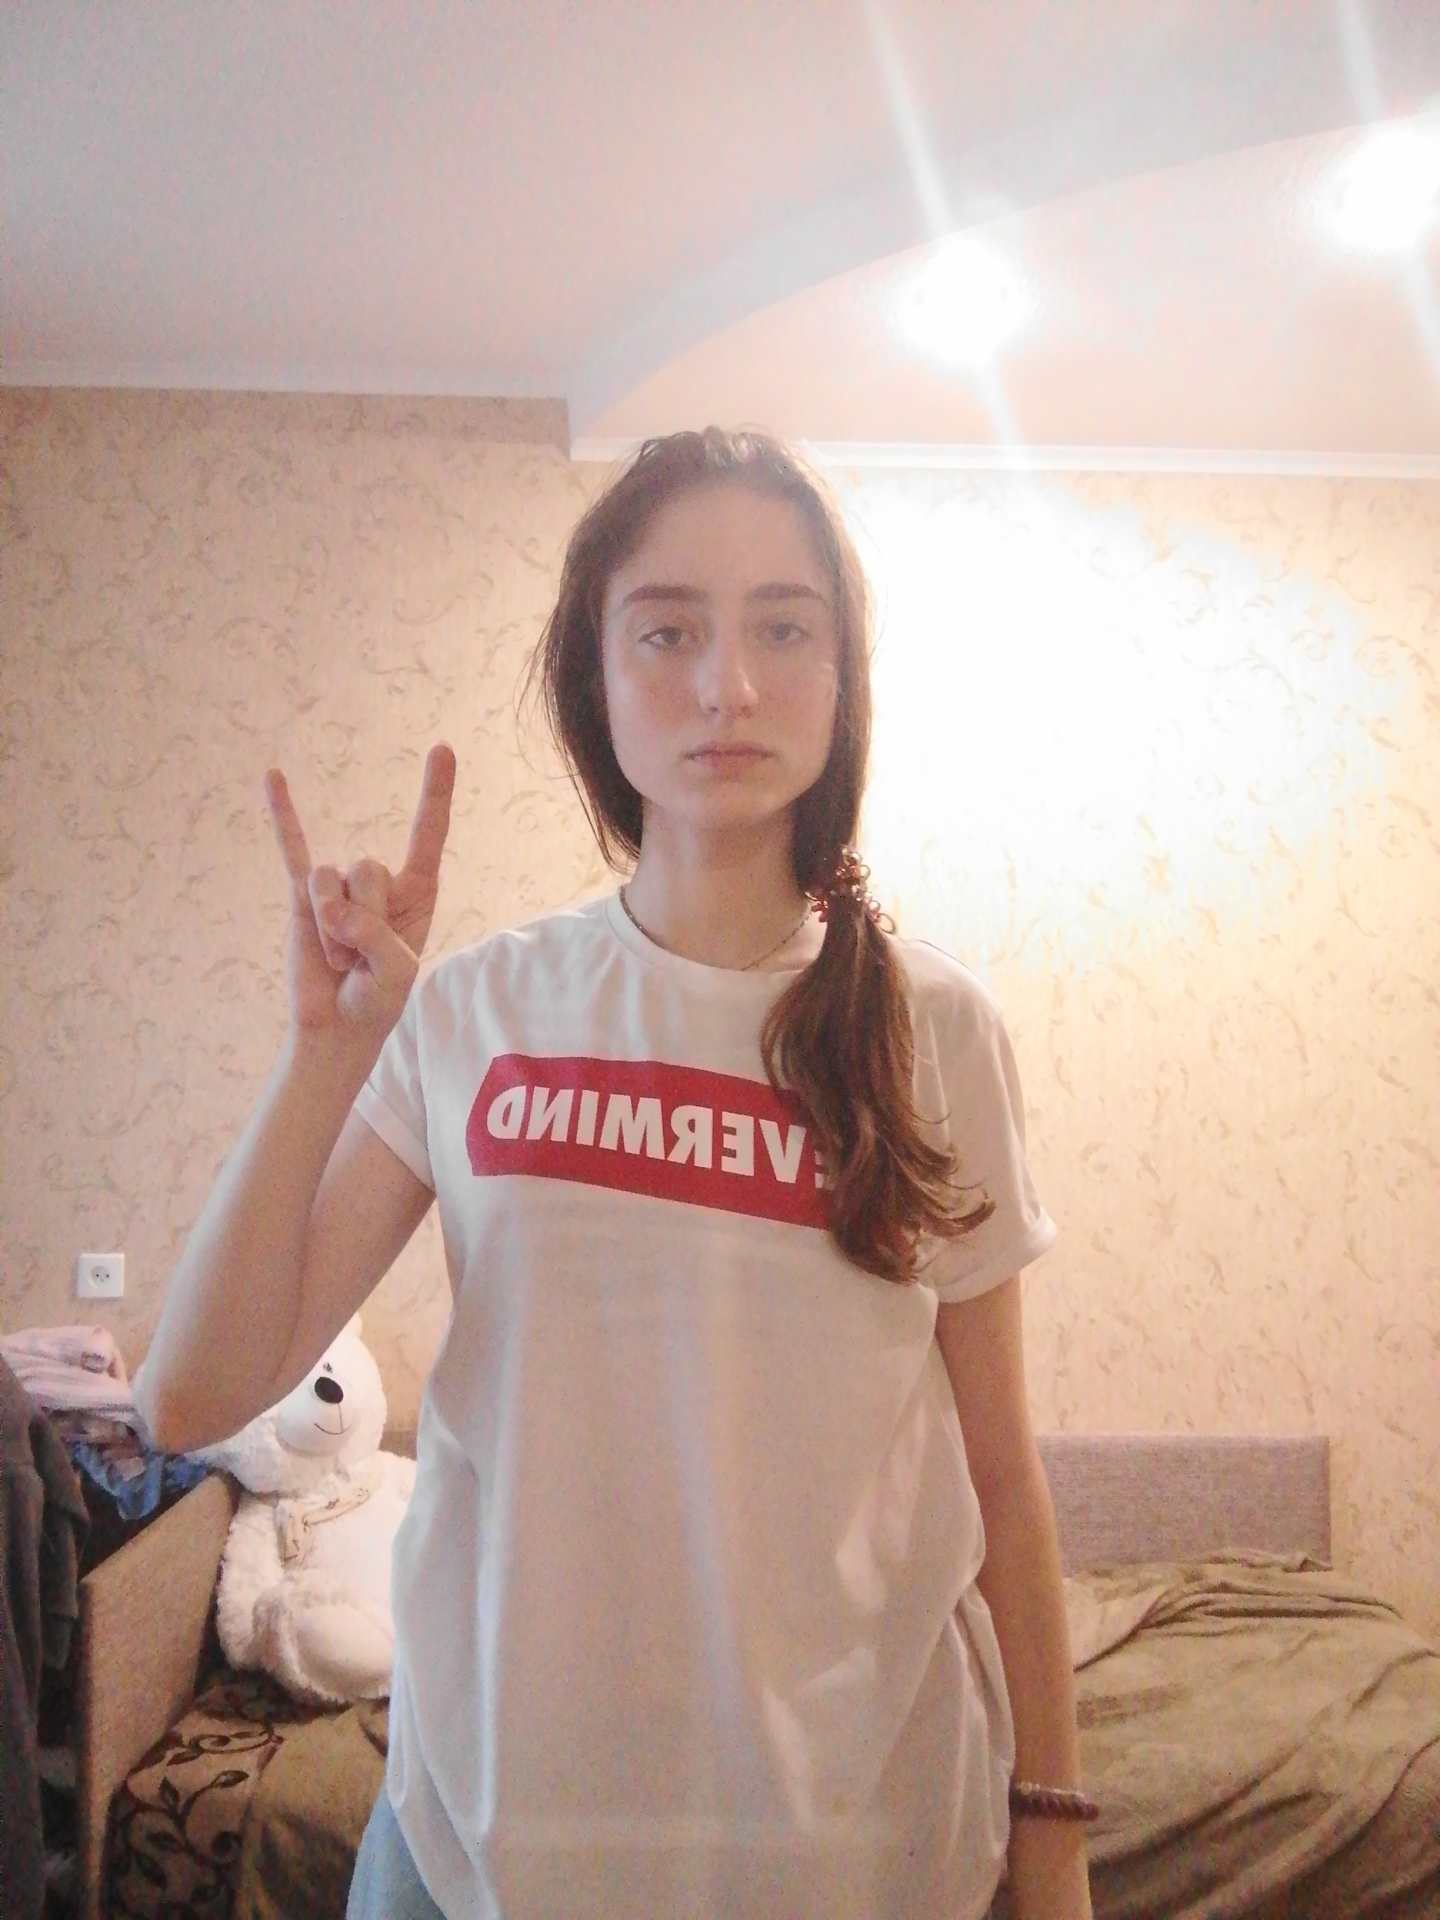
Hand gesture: rock